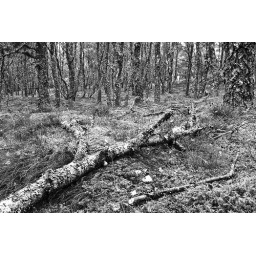
Rotting branch of silver birch tree in forest in Boat of Garten, Cairngorms National Park, Scottish Highlands, Uk